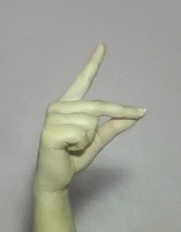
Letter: ta